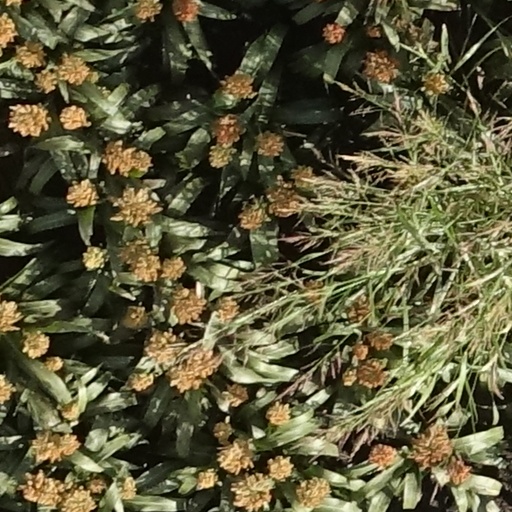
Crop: sorghum